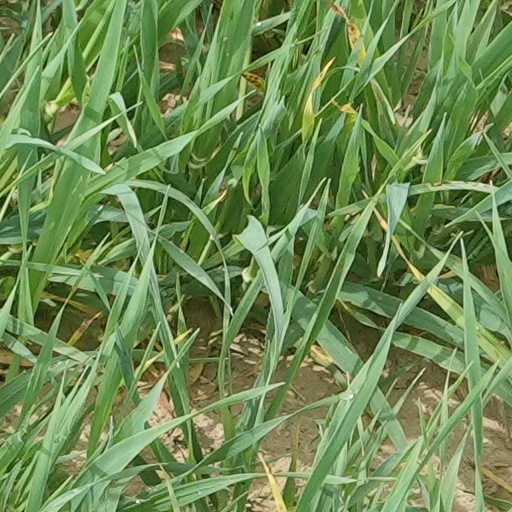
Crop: wheat